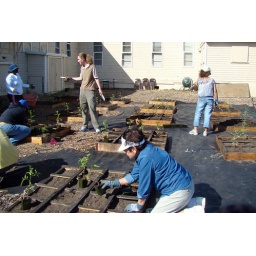
Five volunteers plant tomatoes in raised beds over landscape fabric.